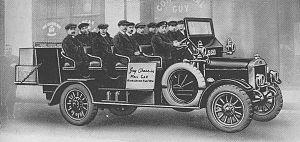
Guy Motors fut un fabricant anglais de véhicules à moteur qui produisit des voitures, des camions, des autobus et des trolleybus. La société fut fondée par Sydney S. Guy, qui naquit dans Kings Heath, Birmingham. Guy Motors fut exploité dans ses usines de Fallings Park, de 1914 à 1982, et joua un rôle important dans le développement de l'industrie automobile britannique. Son siège était à Wolverhampton dans les Midlands de l'Ouest.